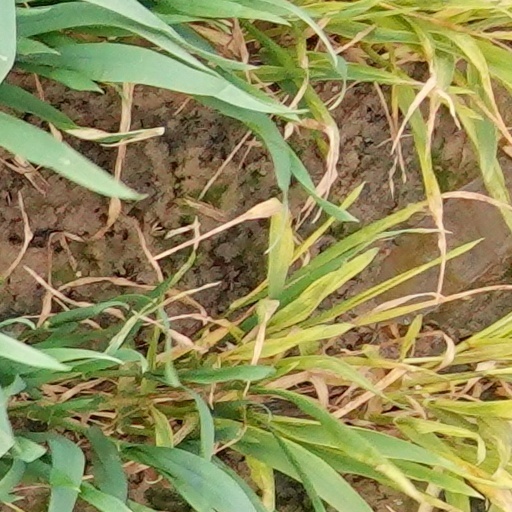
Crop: wheat